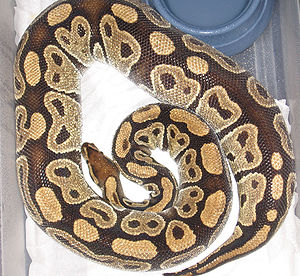
Pyton (slangeslægt) / Arter
Pyton fra Græsk, er en slægt af kvælerslanger.